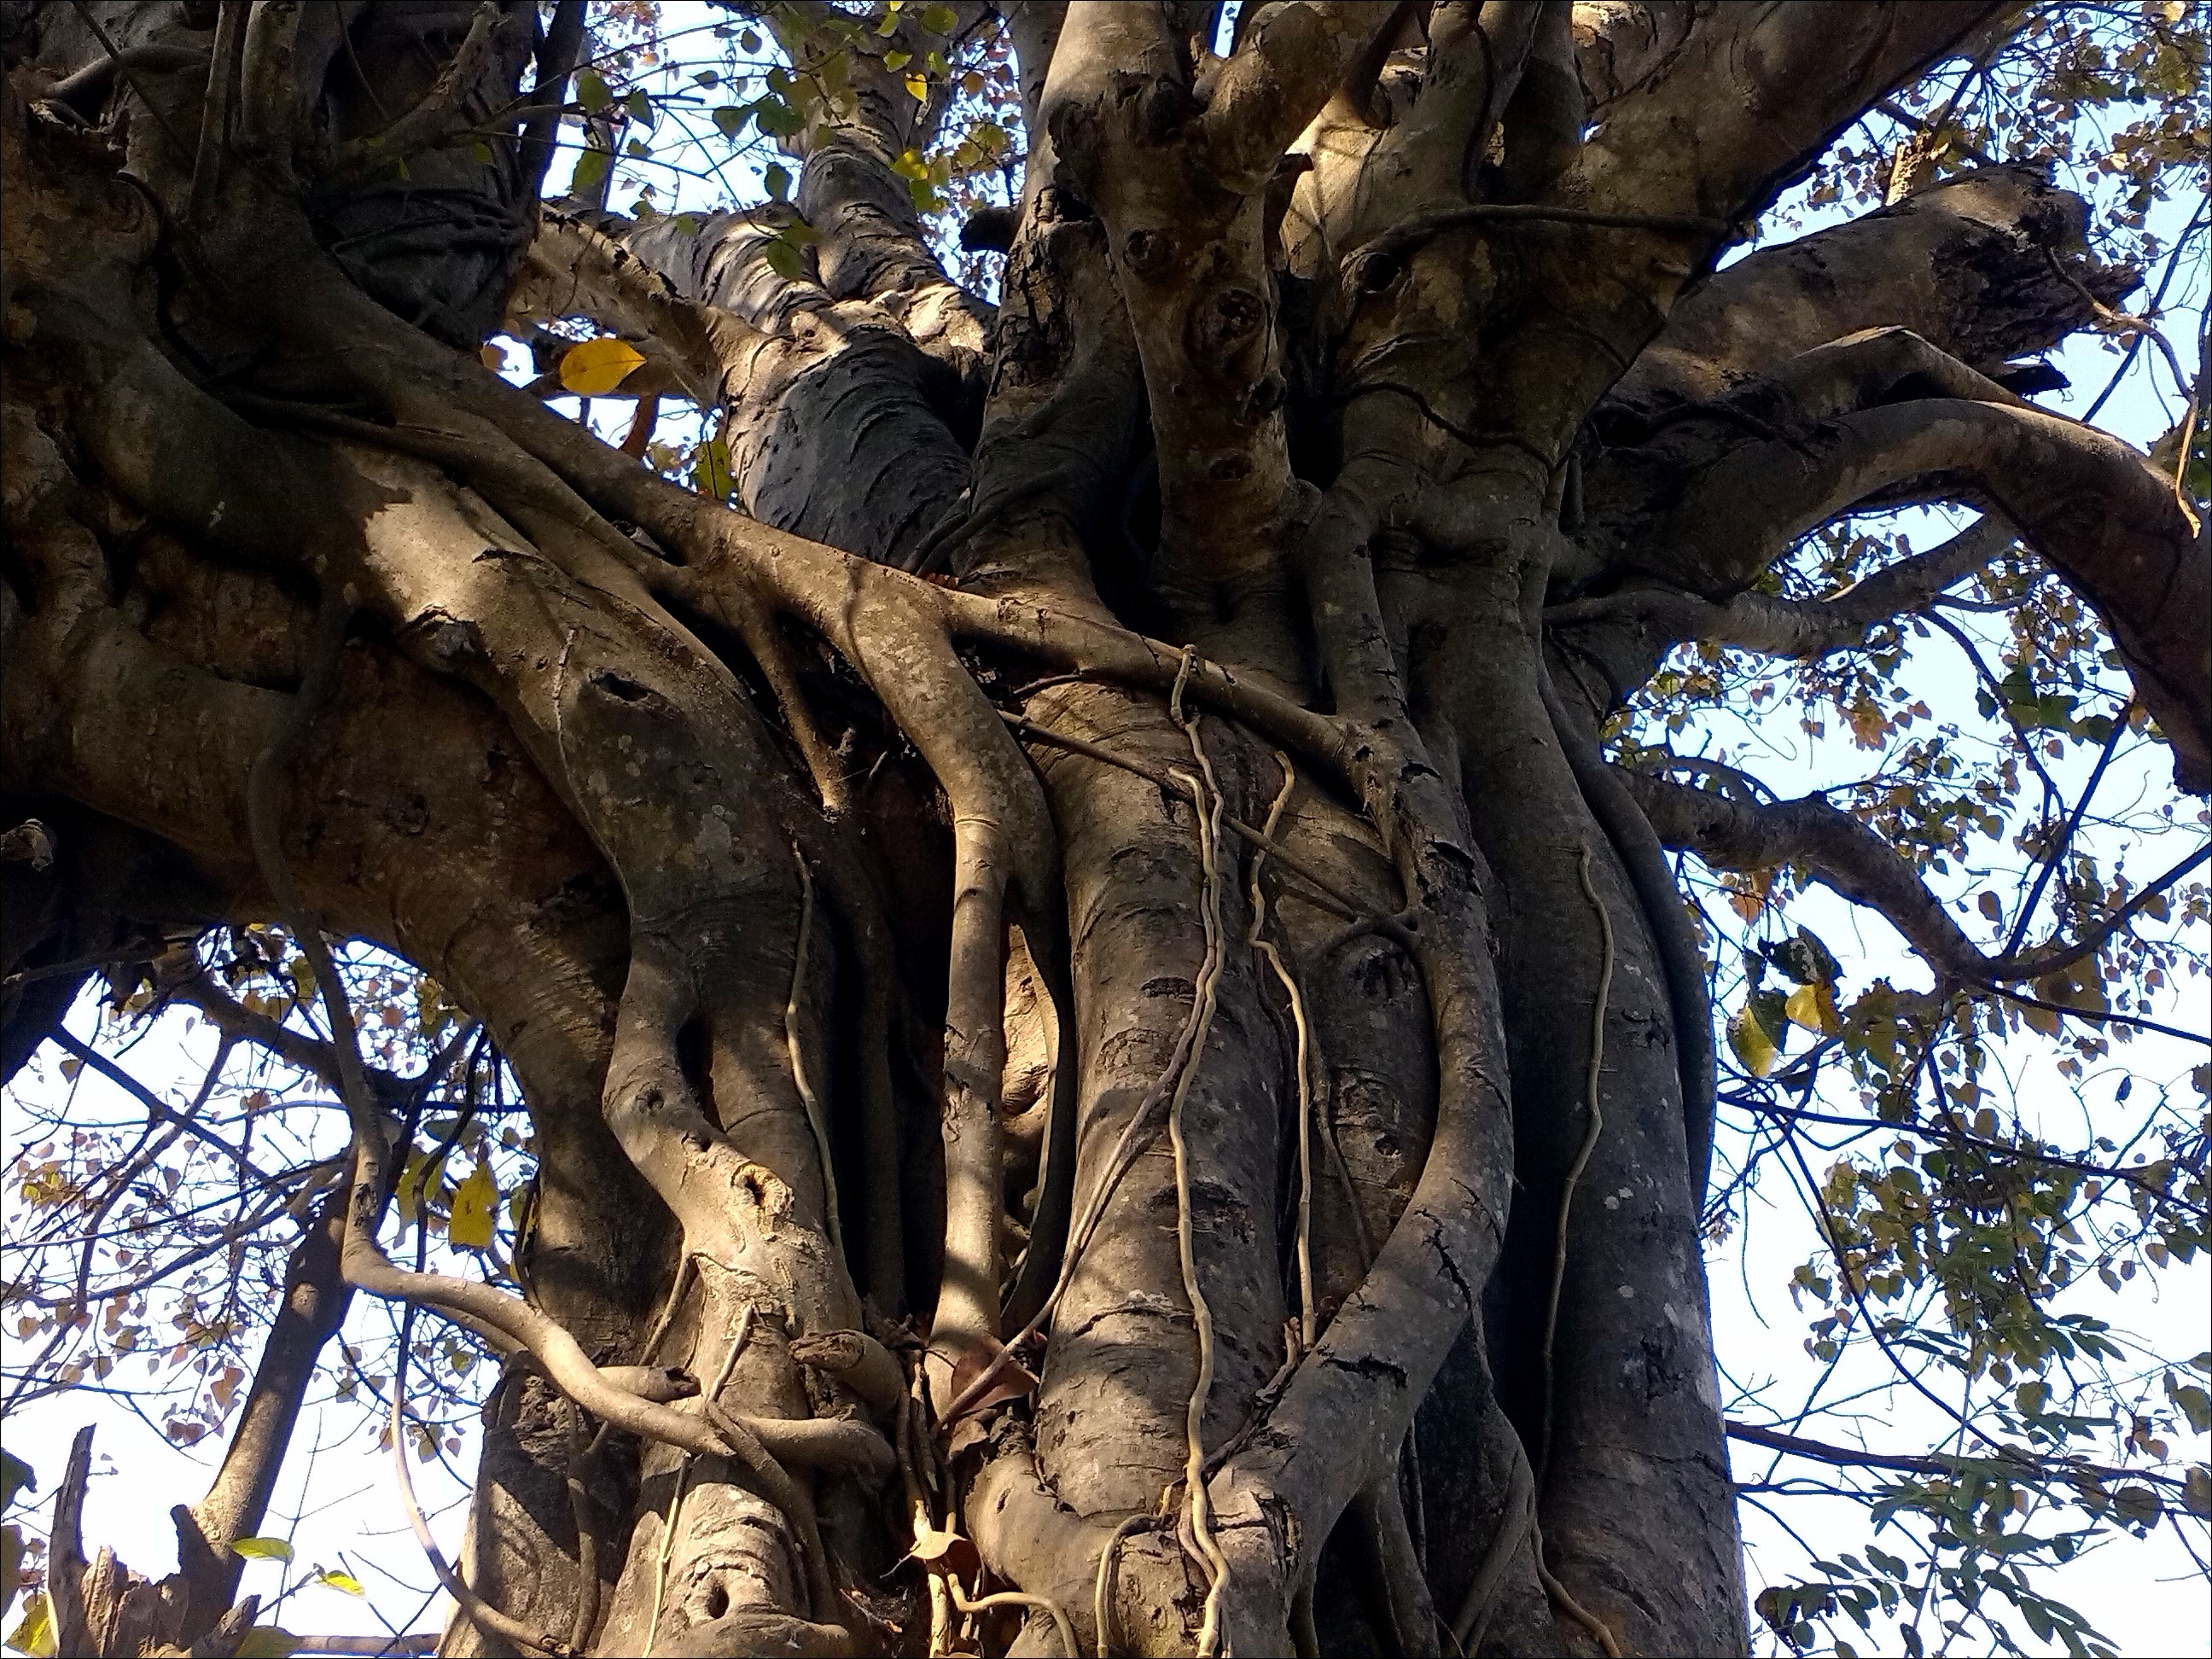
tree, nature, forest, wilderness, branch, plant, wood, leaf, flower, trunk, environment, spring, autumn, botany, agriculture, leaves, outdoors, sculpture, woods, temple, branches, carving, woodland, organic, flowering plant, woody plant, land plant, arecales